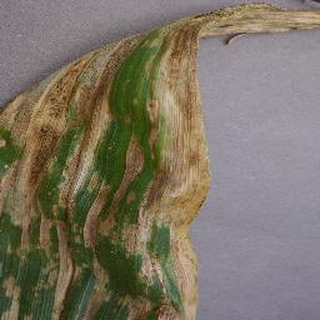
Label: corn_cercospora_leaf_spot